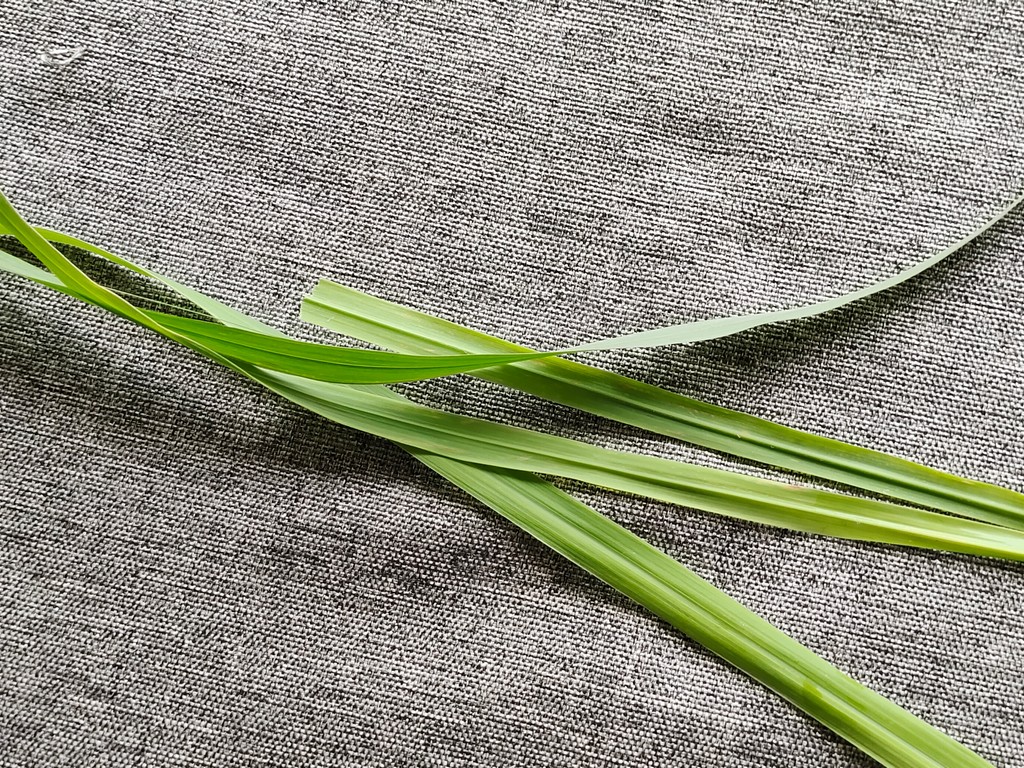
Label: Healthy